Murrayville, Langley

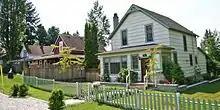
Heritage area in Murrayville between 48a Ave and 48 Ave on 216a Street

In 1870, Paul Murray settled in this location and together with his sons owned a quarter section of land on each of the four corners of Yale Road and what now is 216th Street. This area became known as "Murrays corner" after Alexander Murray, who drowned in the Fraser River in January 1884 while attempting in vain to save a friend. Originally Murray was buried at the Fort Langley Cemetery but when the Odd Fellows Cemetery opened his family exhumed his body and relocated it so that he would be closer to home.